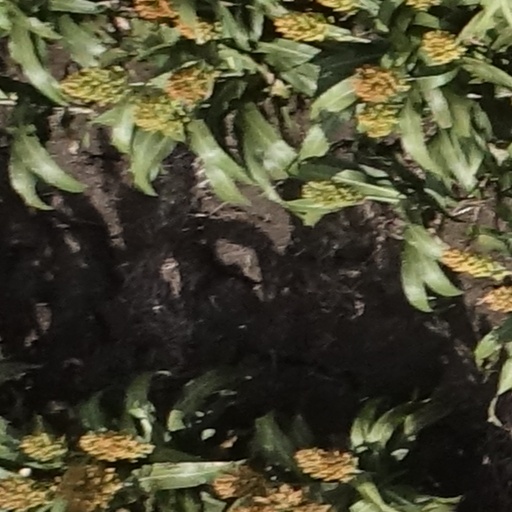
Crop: sorghum